History of Milan

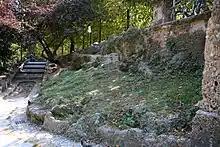
Spanish walls of Milan

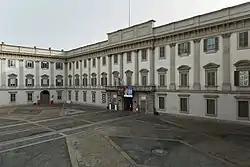
The Royal Palace of Milan, the seat of government of the city for many centuries, as redesigned by Piermarini from 1773 to 1778

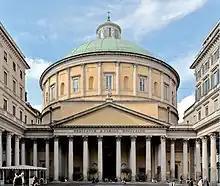
San Carlo al Corso, a neo-classic church in the center of Milan

The ancient Celtic settlement was, from a topographic point of view, superimposed and replaced by the Roman one. The Roman city was then gradually superimposed and replaced by the medieval one. The urban center of Milan has therefore grown constantly and rapidly, until modern times, around the first Celtic nucleus. The original Celtic toponym Medhelanon then changed, as evidenced by a graffiti in Celtic language present on a section of the Roman walls of Milan which dates back to a period following the Roman conquest of the Celtic village, in Mesiolano. Mediolanum was important for its location as a hub in the road network of northern Italy. Polybius describes the country as abounding in wine, and every kind of grain, and in fine wool. Herds of swine, both for public and private supply, were bred in its forests, and the people were well known for their generosity.